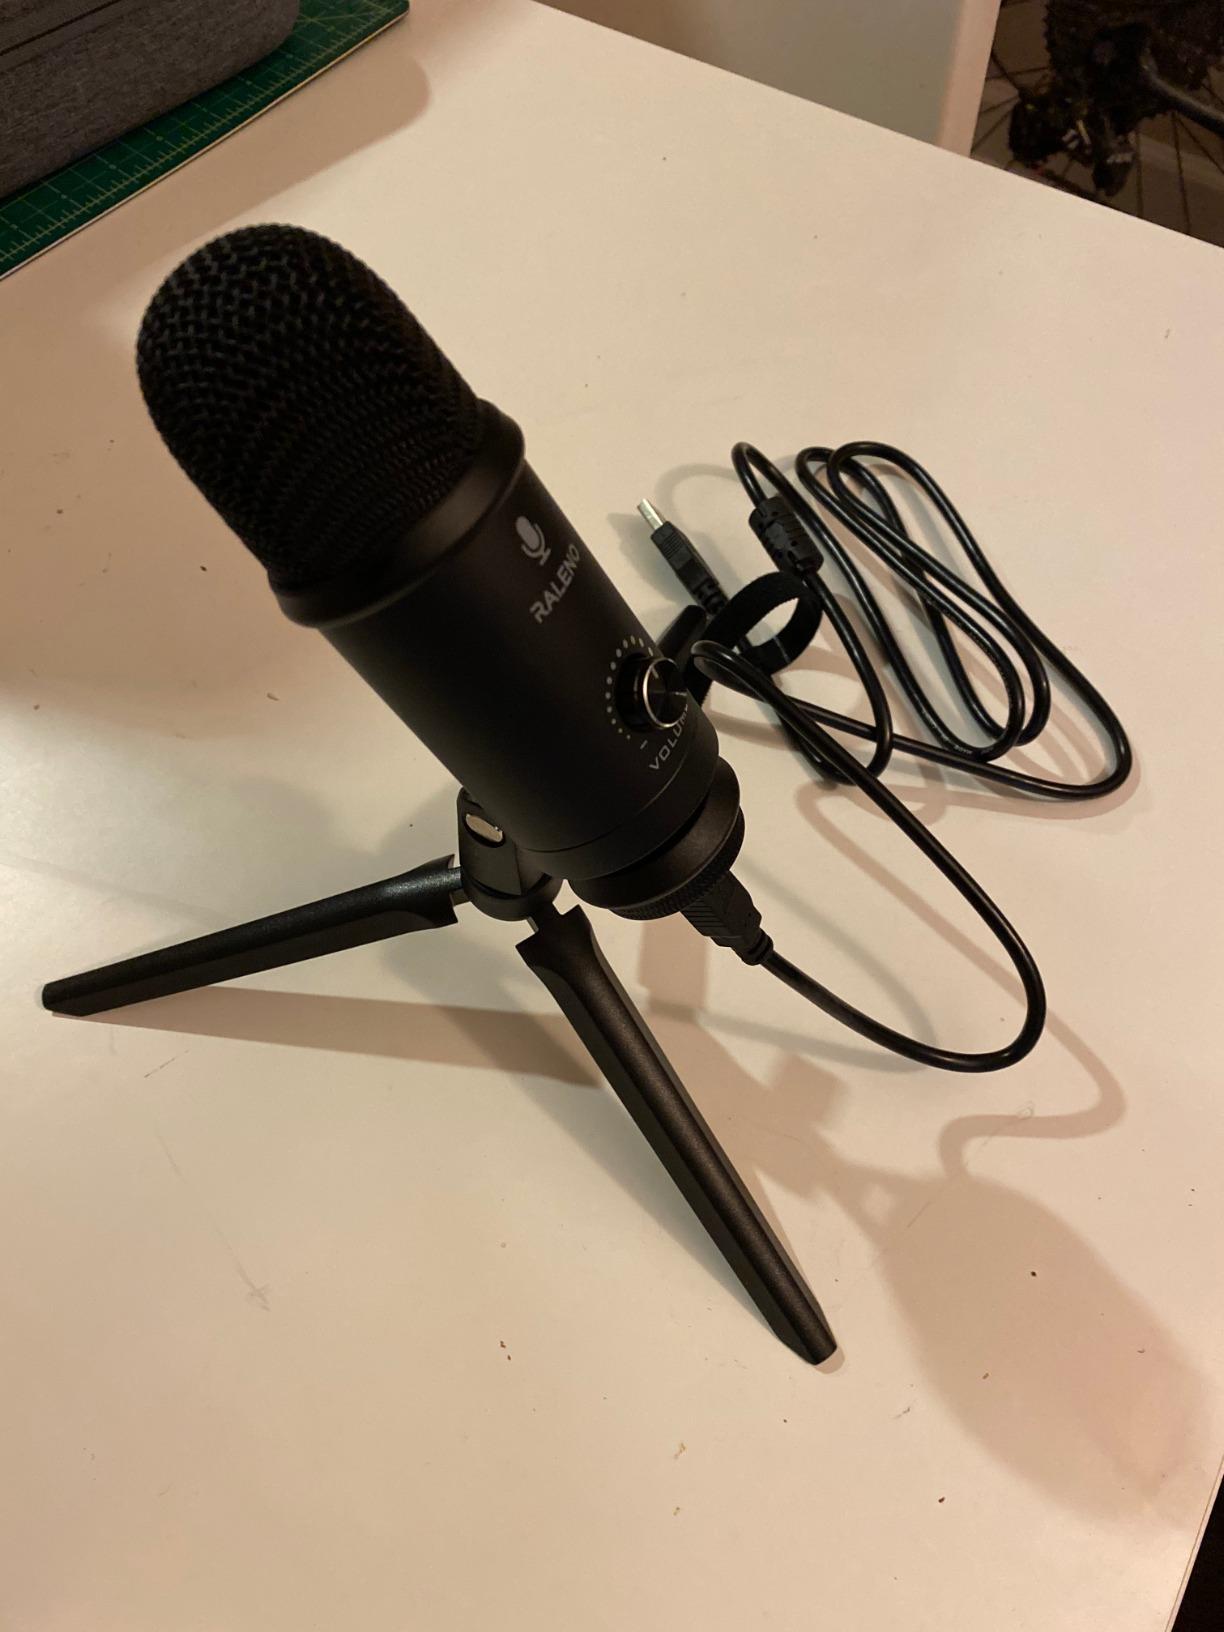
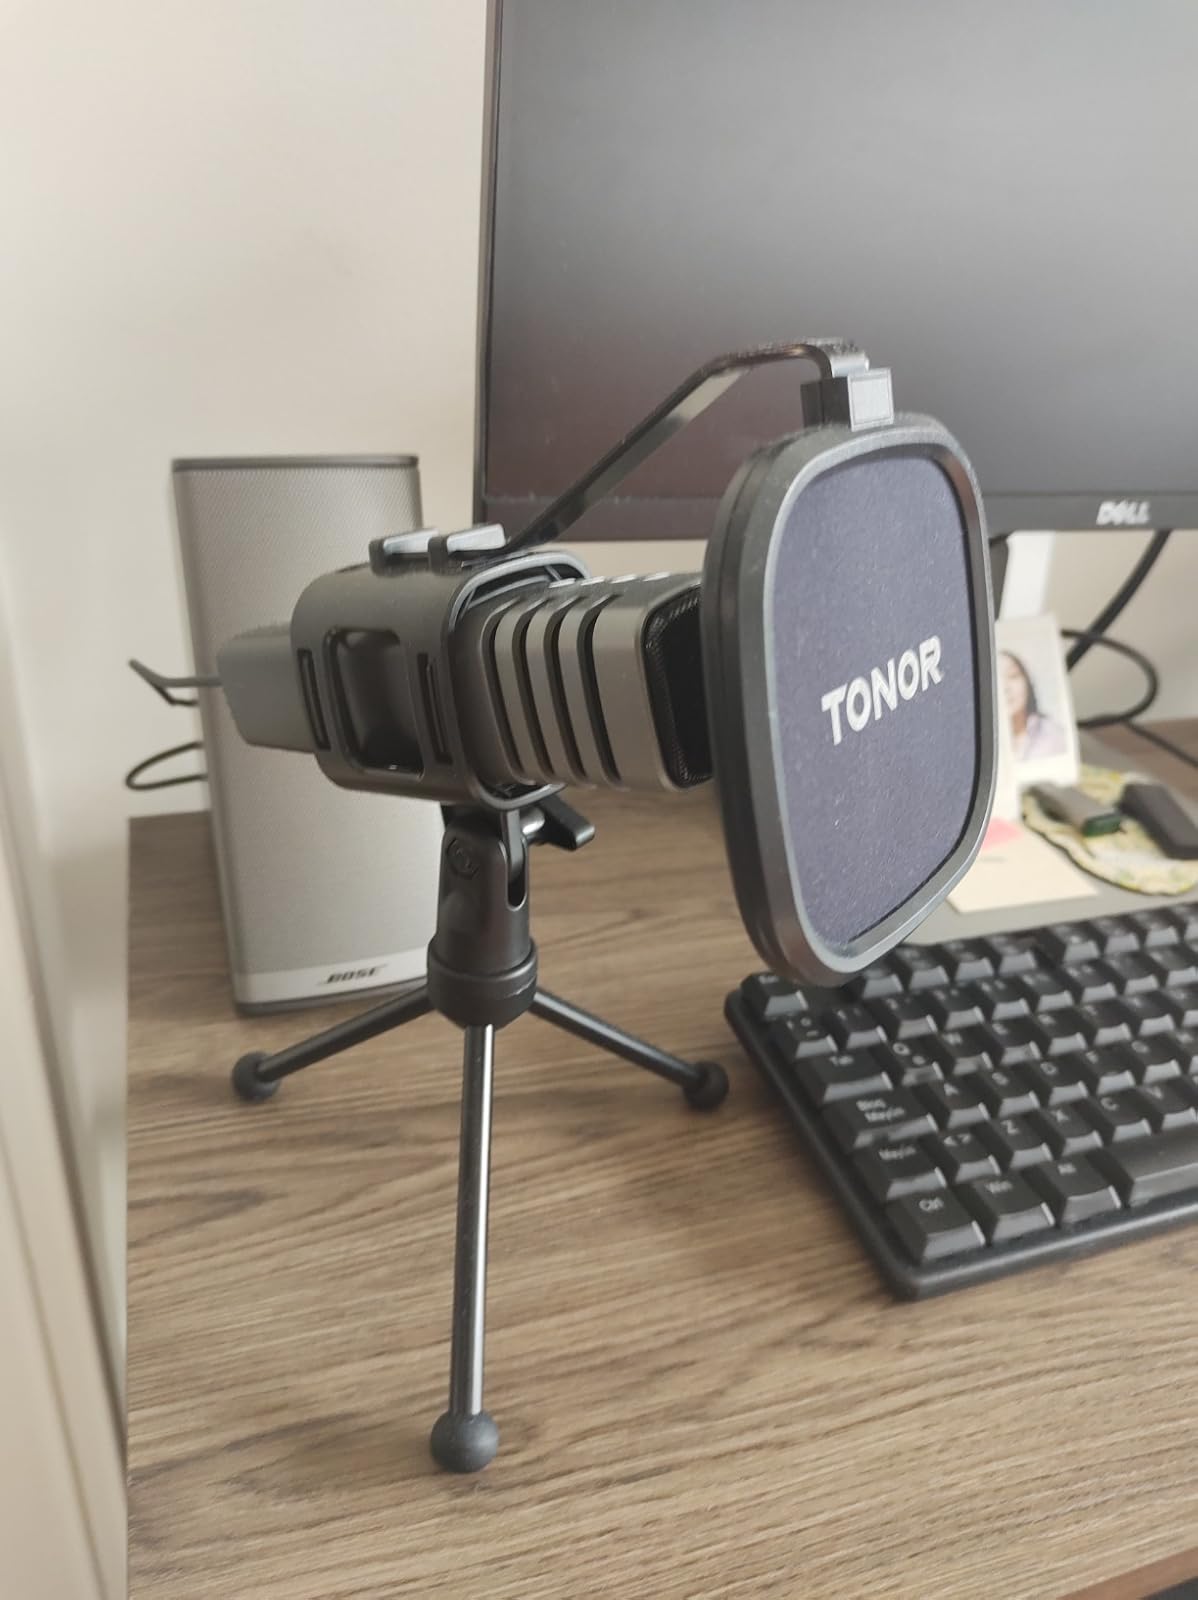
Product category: microphone
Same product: no